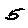
Label: 5